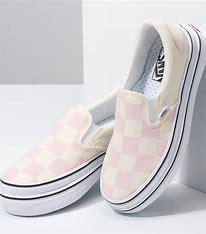
Brand: Vans
Model: Comfycush Slip On